Lee Dorman

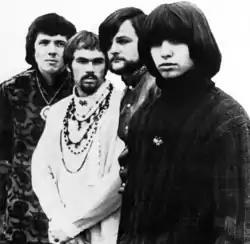
Dorman (second from right) with Iron Butterfly in 1969

While recording "In-A-Gadda-Da-Vida", Dorman assisted Erik Brann with the arrangement of Brann's song "Termination," and was given a co-writing credit.